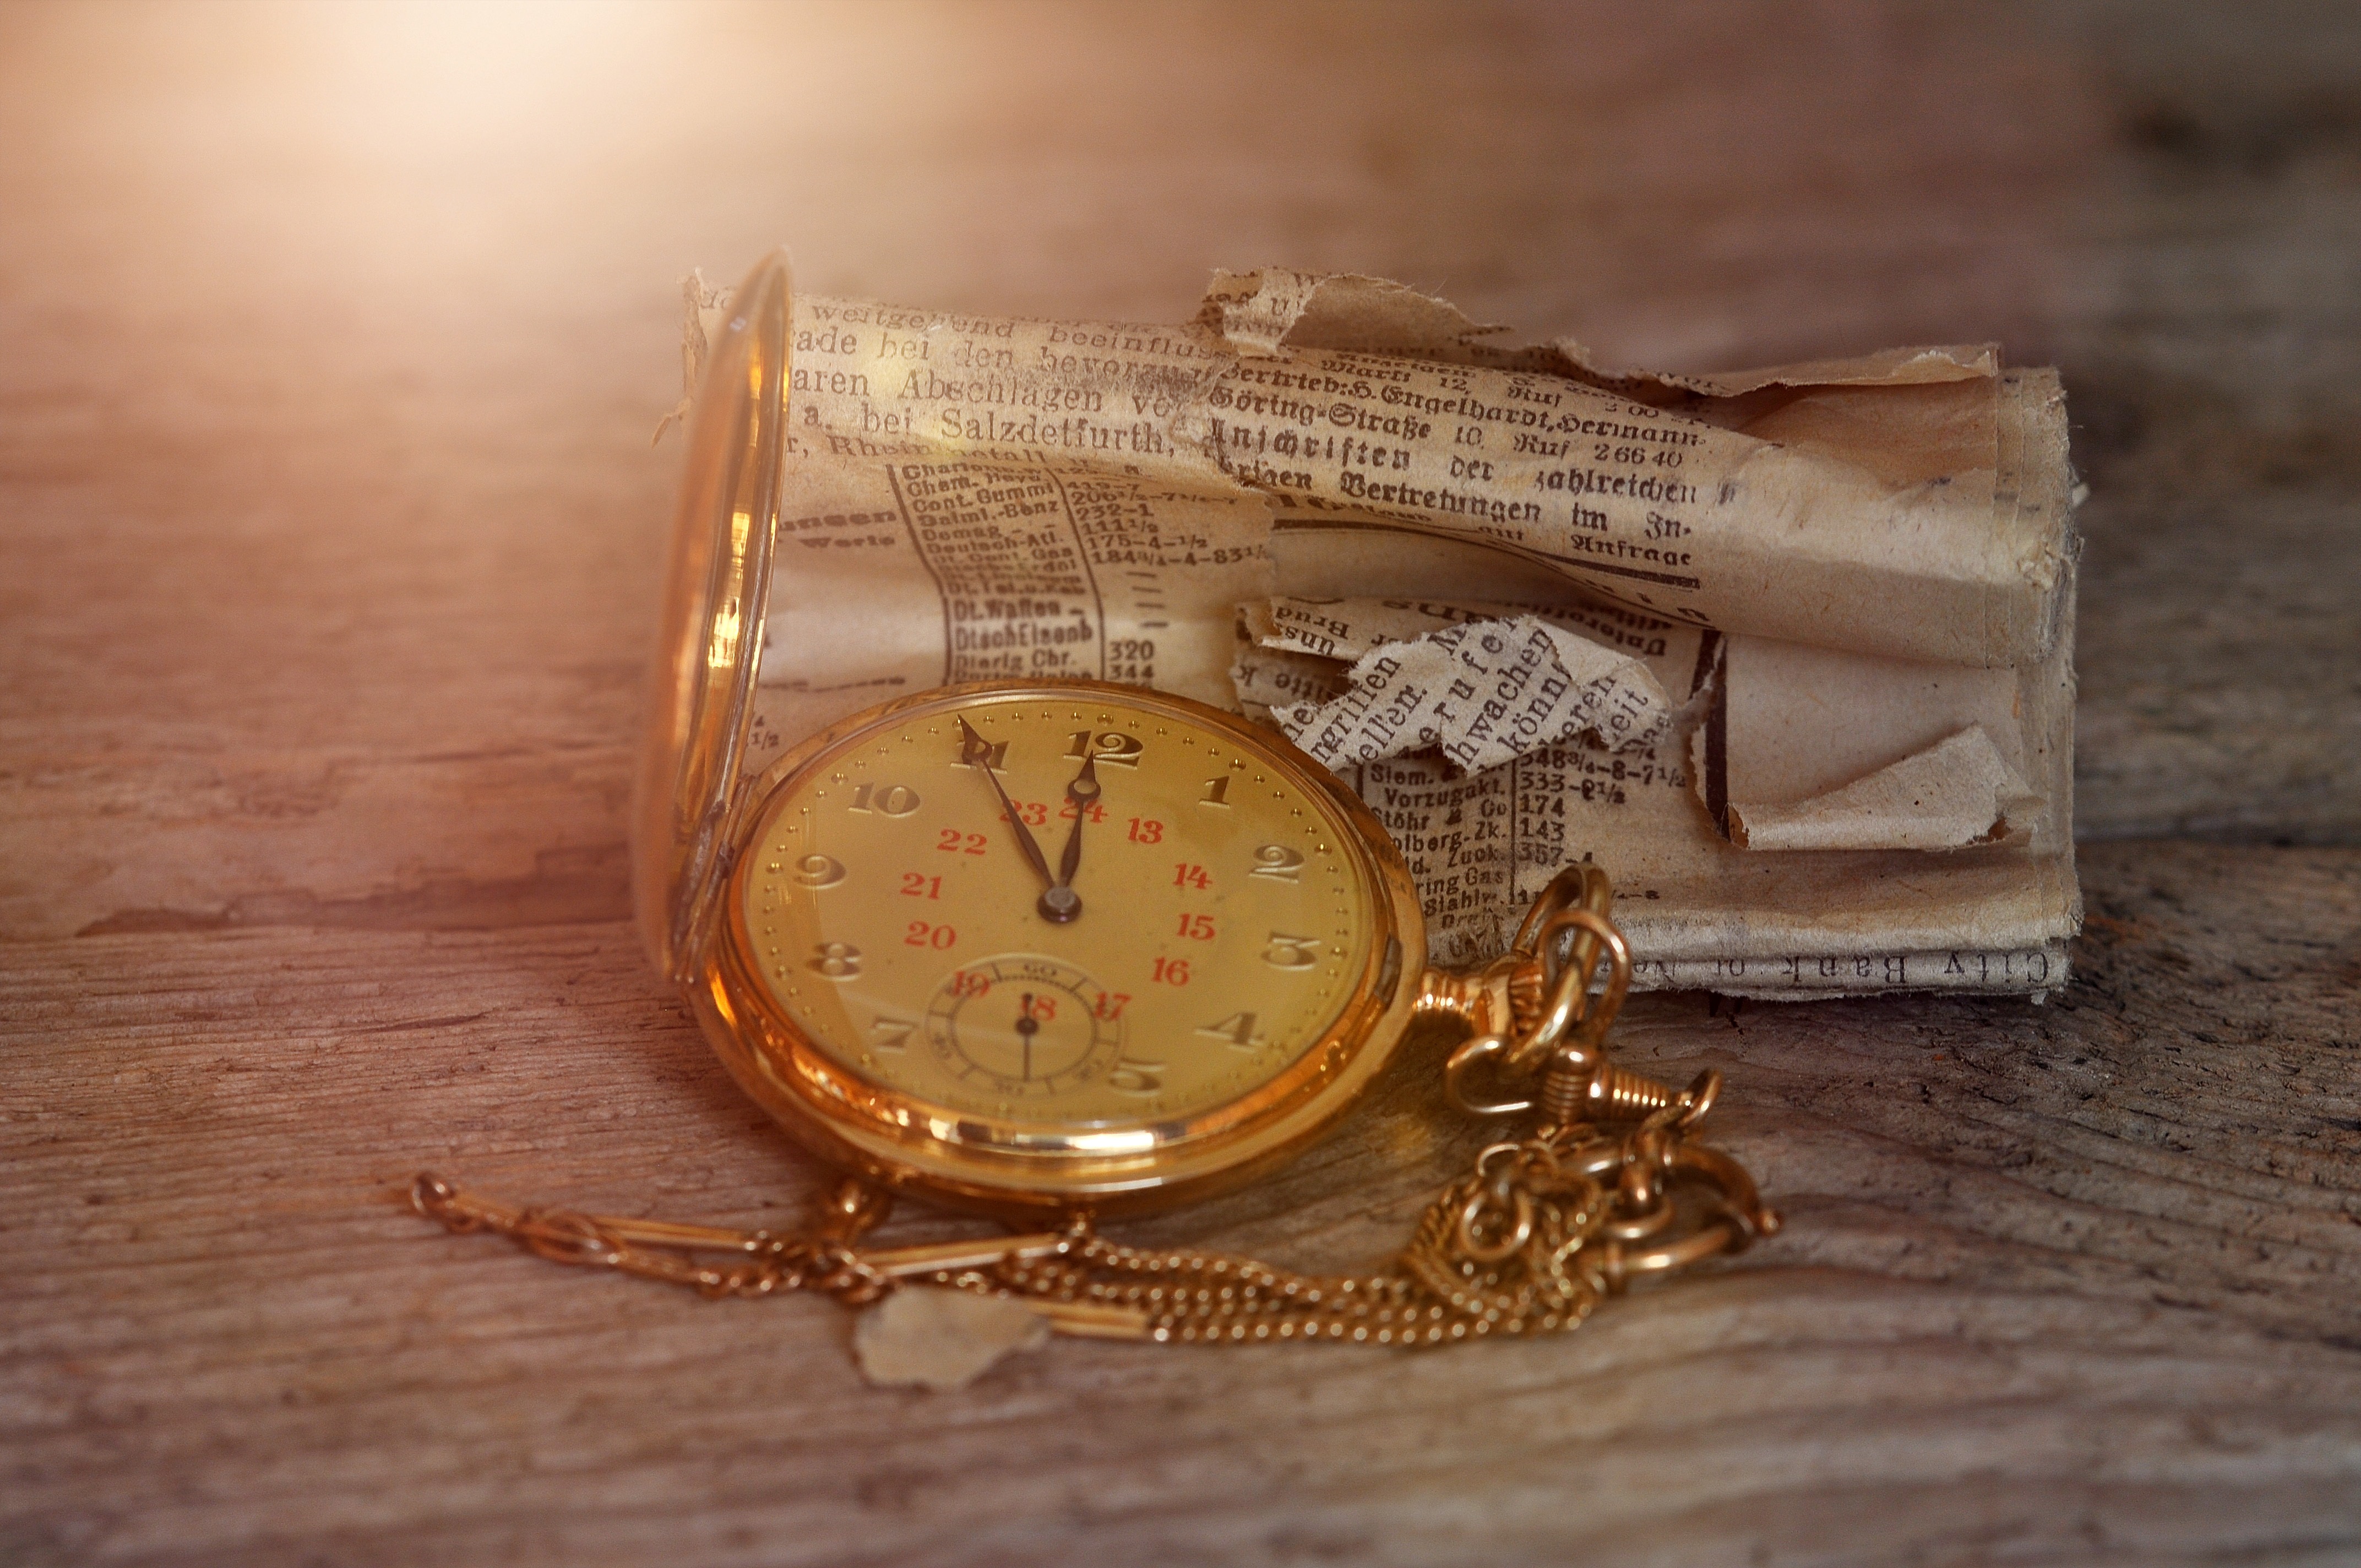
watch, hand, antique, sunlight, clock, old, yellow, close, lighting, pocket watch, clock face, jewellery, wooden table, gold, locket, fashion accessory